Fur of Flying

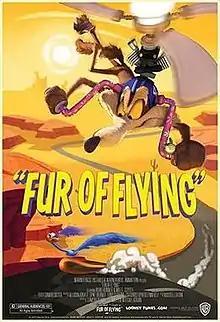
Poster for "Fur of Flying"

Fur of Flying is a 2010 animated "Looney Tunes" short film featuring the characters Wile E. Coyote and the Road Runner. Directed by Matthew O'Callaghan and written by Tom Sheppard, the film was first shown in theaters before Warner Bros.' feature-length film "". In 2014, Warner Bros. Animation published this short on YouTube.